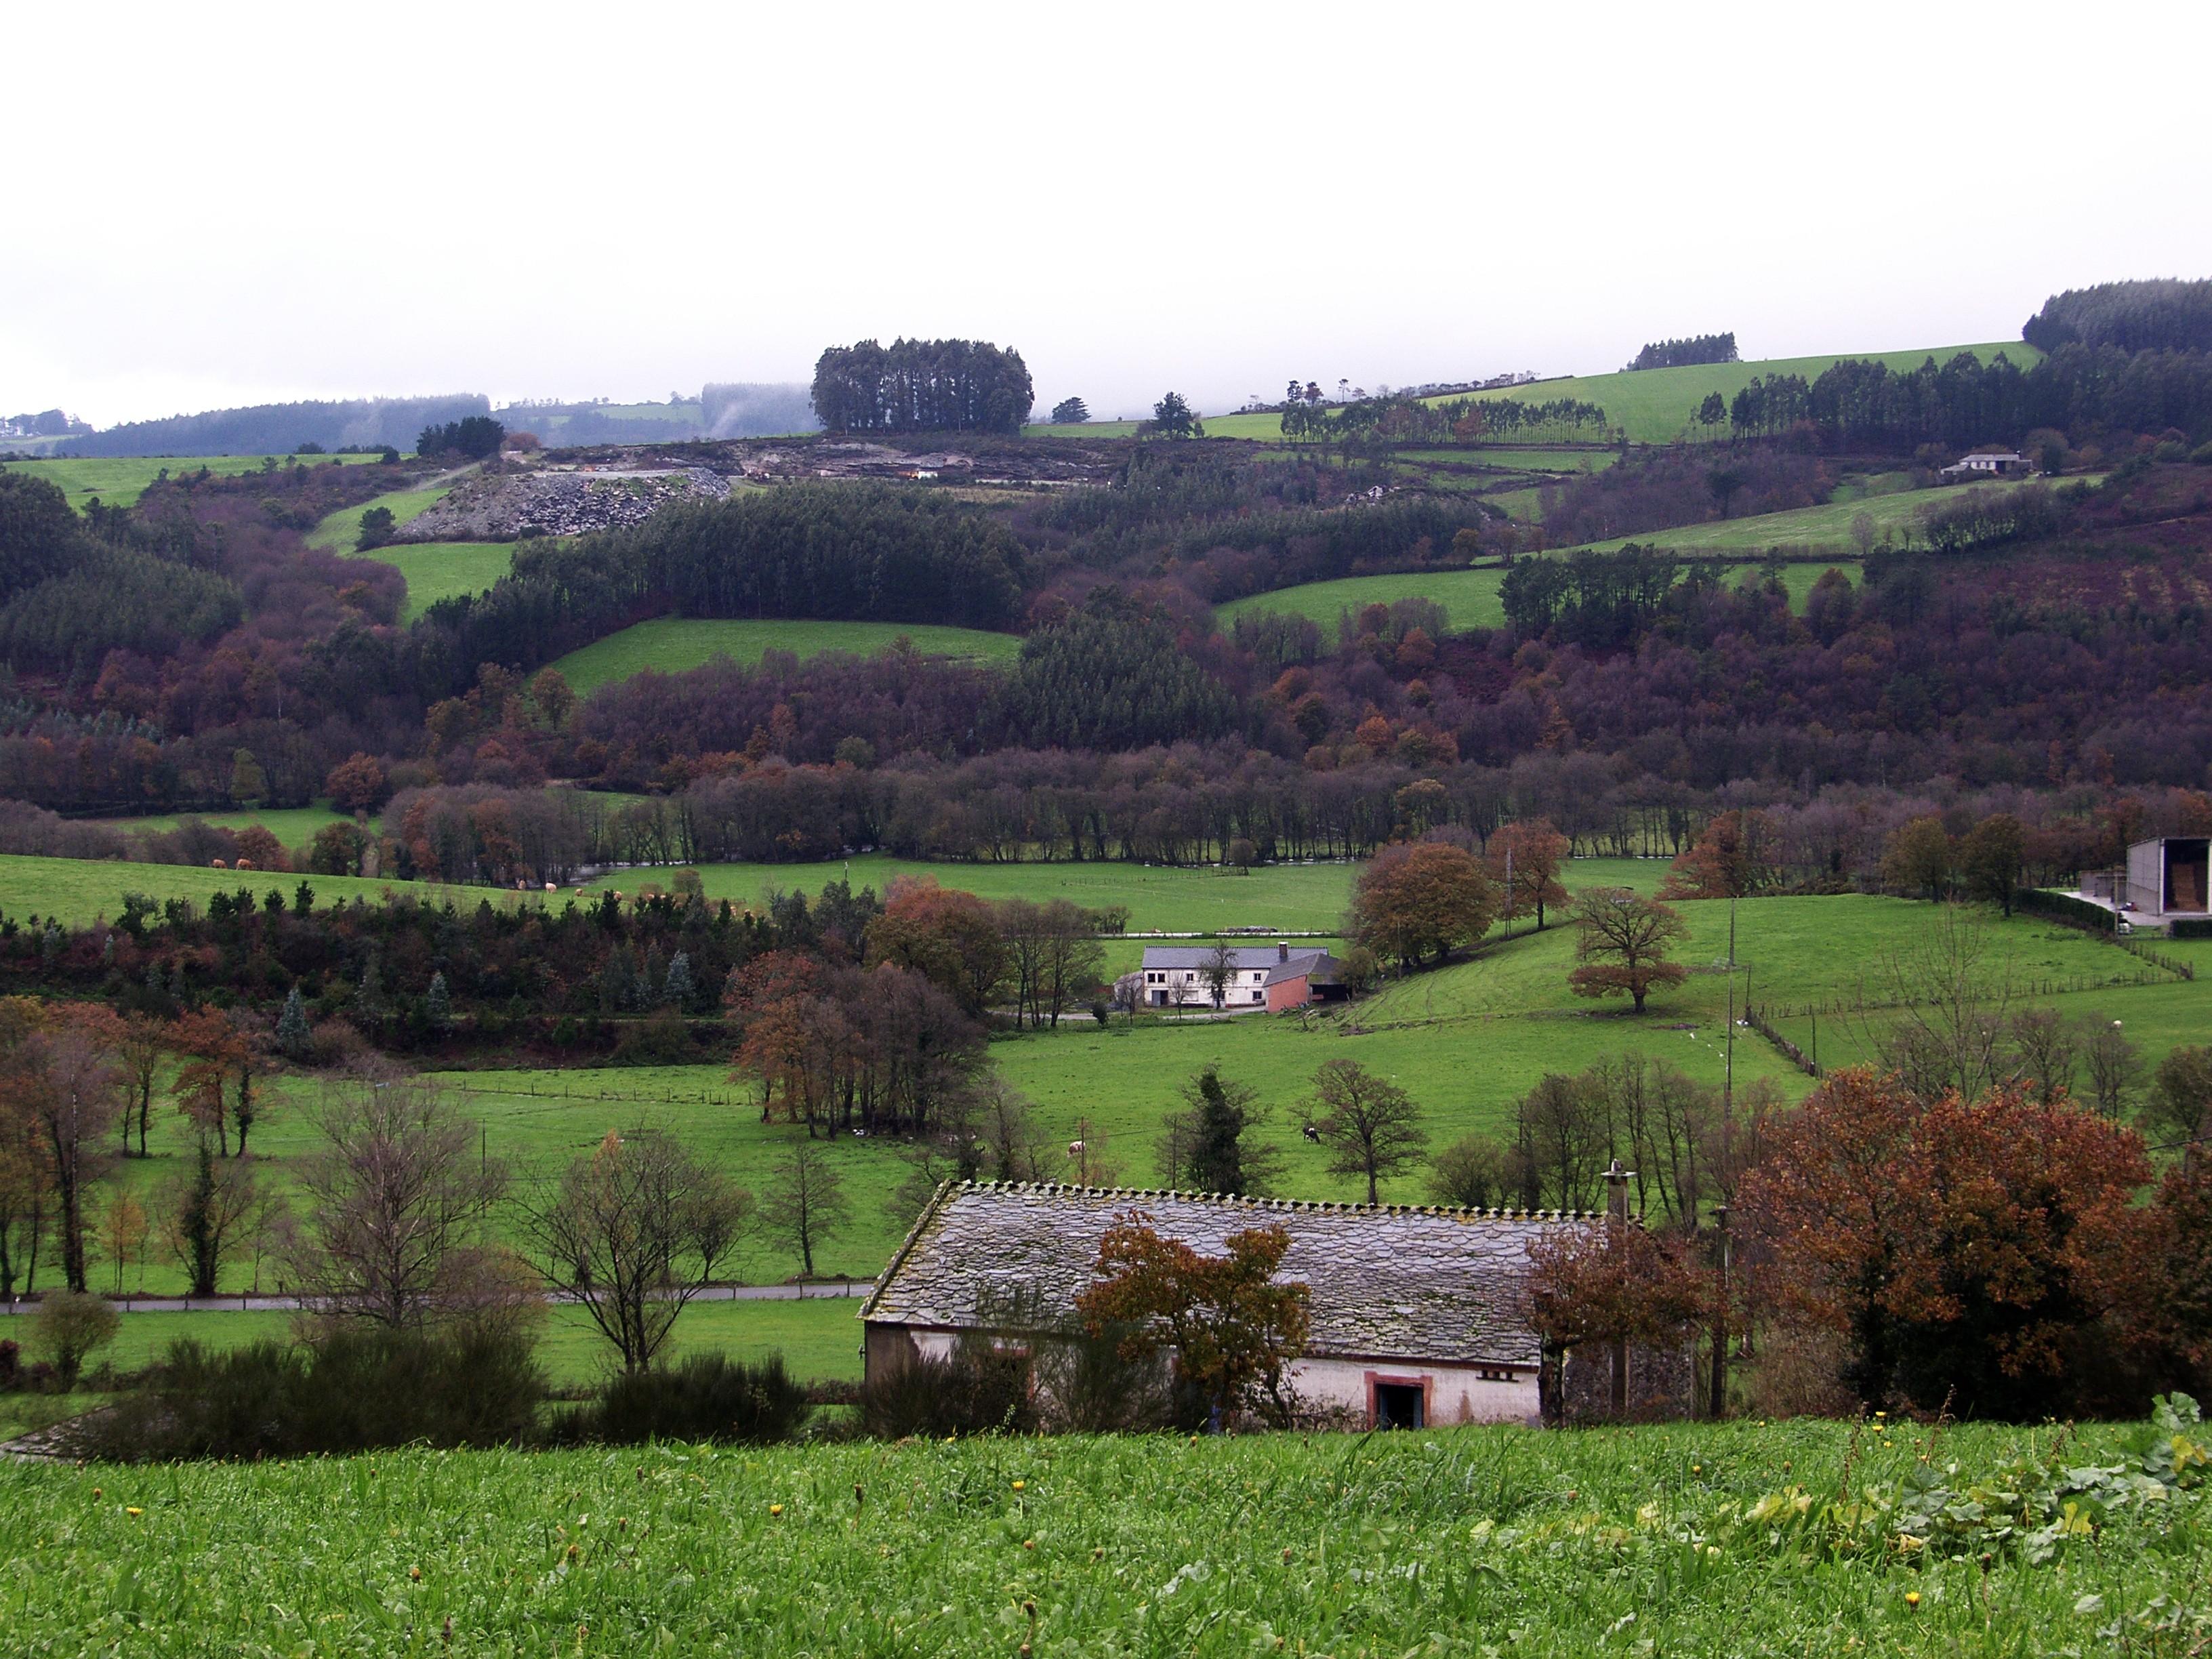
landscape, field, farm, meadow, hill, valley, village, pasture, agriculture, highland, plain, grassland, shrub, plantation, plateau, ggl1, rural area, paddy field